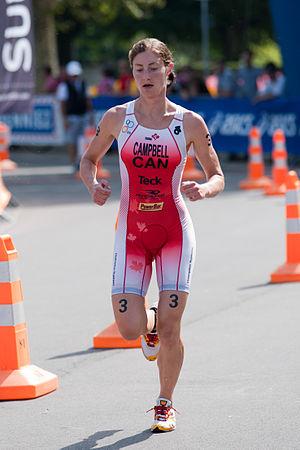
Lauren Campbell née Groves le 2 septembre 1981 à Vancouver au Canada est une triathlète professionnelle canadienne, triple championne du Canada.